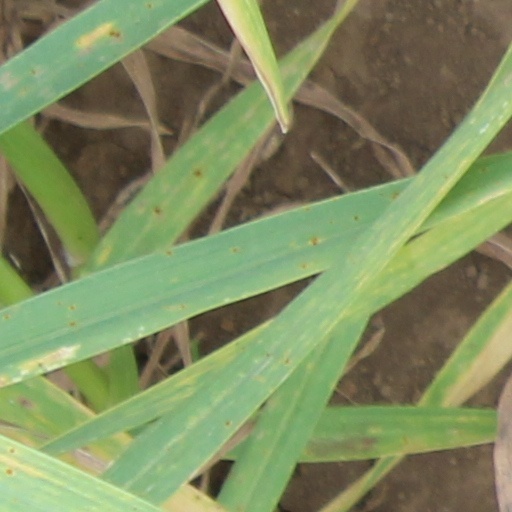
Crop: wheat